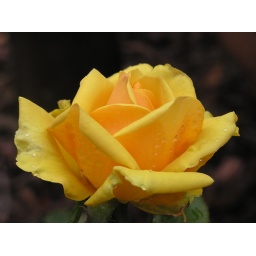
A yellow rose in the garden